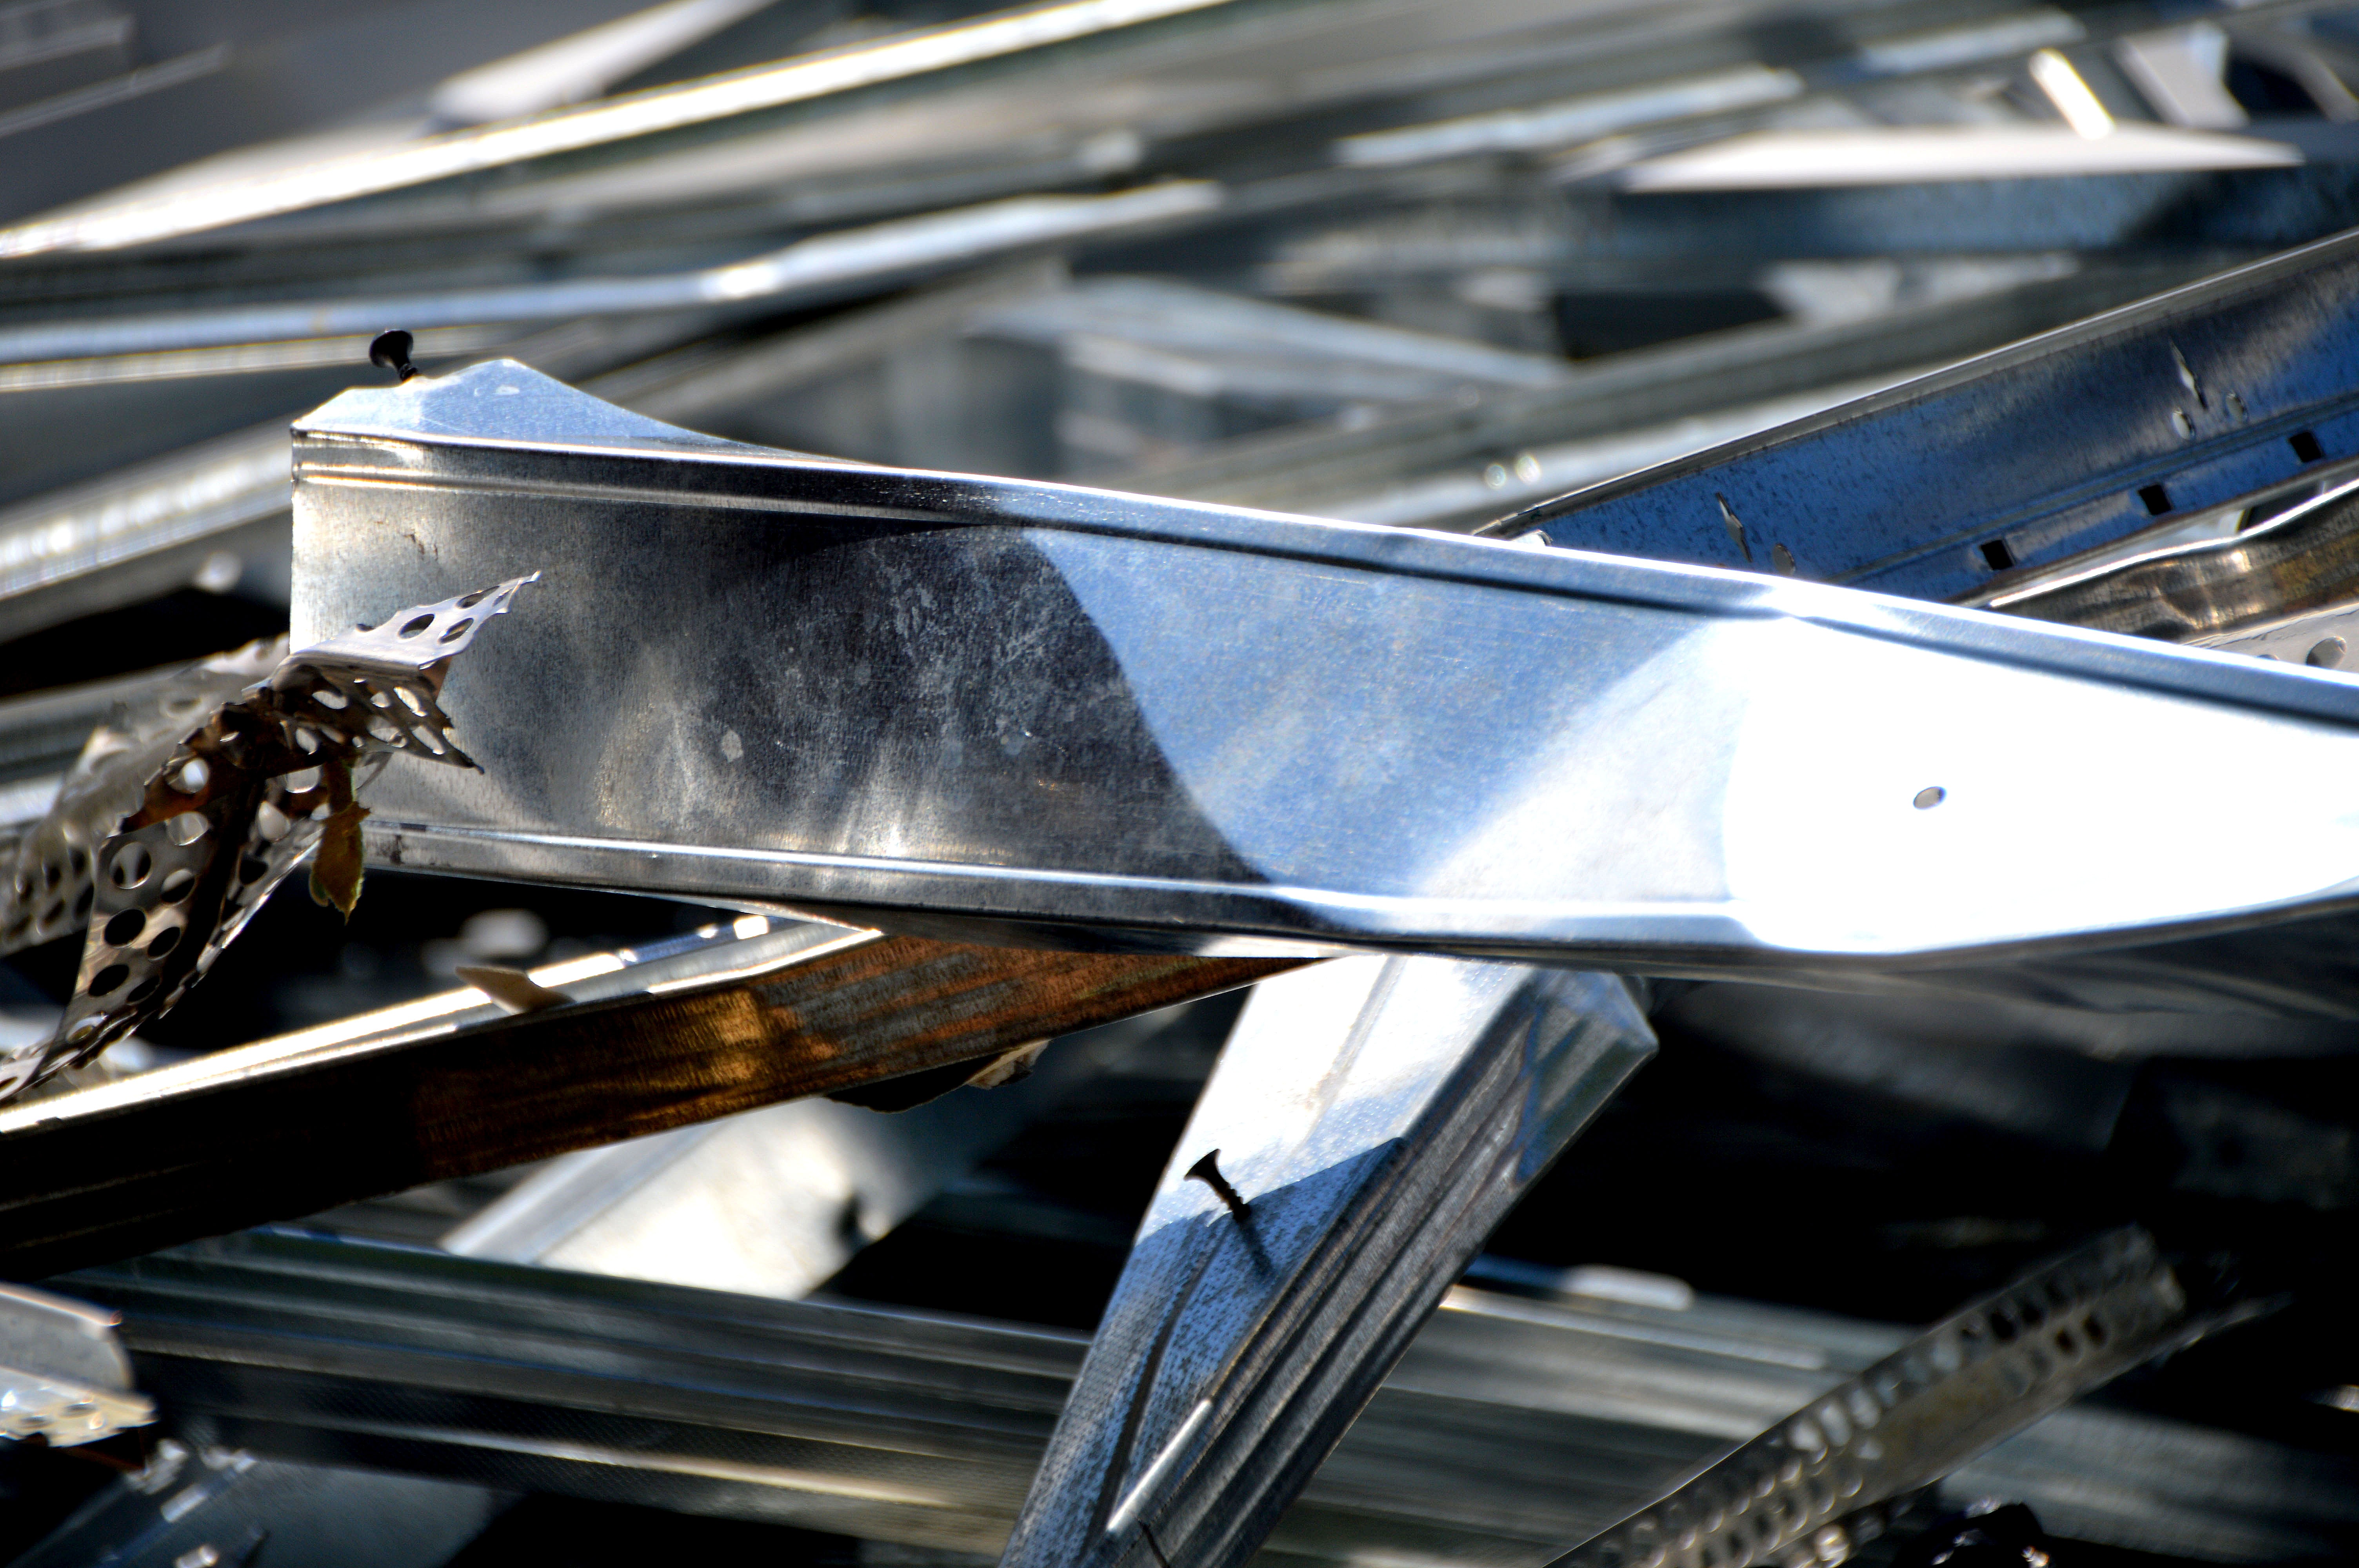
car, wheel, texture, glass, vehicle, collection, windshield, metal, material, bumper, reflexes, automotive exterior, aircraft engine